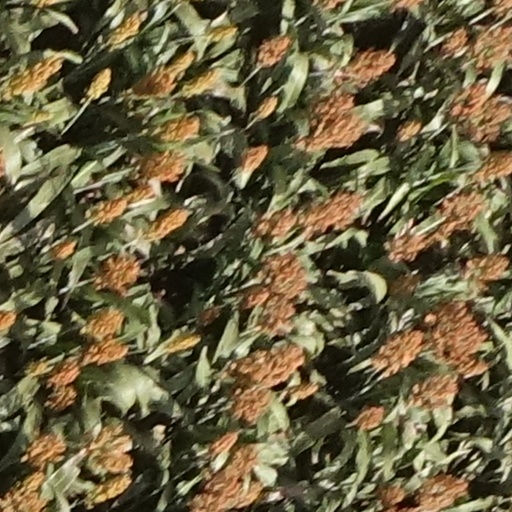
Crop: sorghum